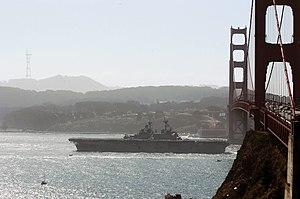
L'USS Boxer (LHD-4) est un Landing Helicopter Dock de classe Wasp actuellement en service dans l’US Navy.